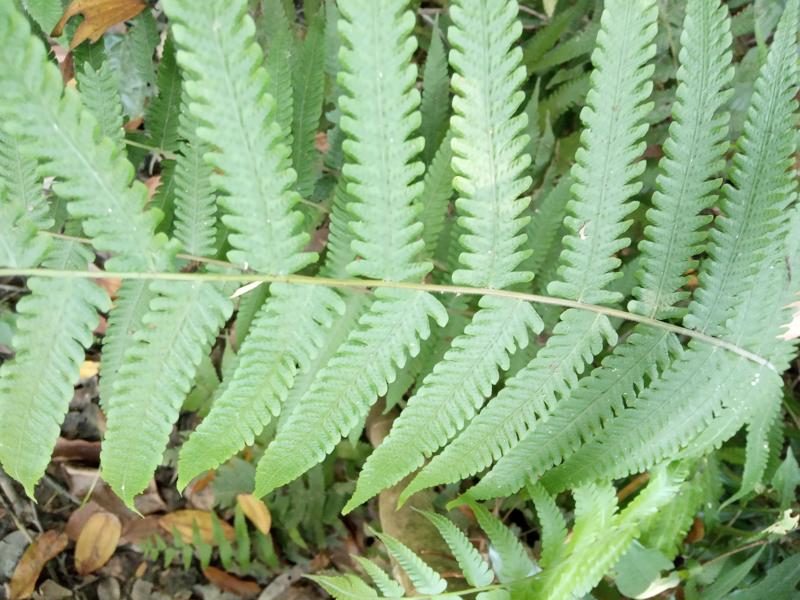
Weed species: Pteris vittata